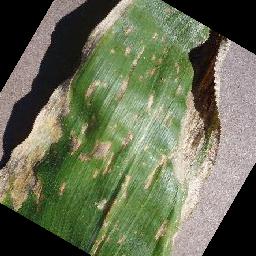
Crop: corn
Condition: (maize)_cercospora_spot_gray_spot